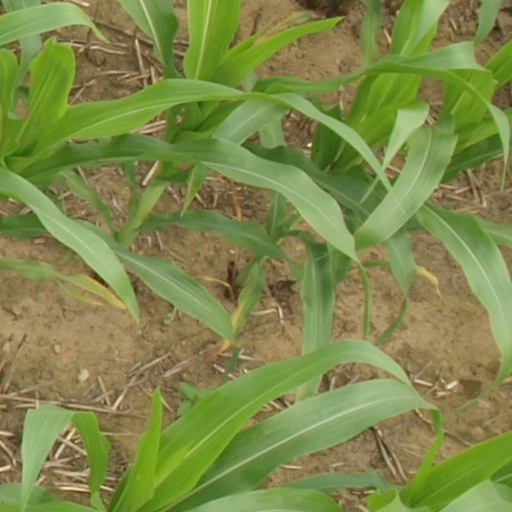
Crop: maize; corn